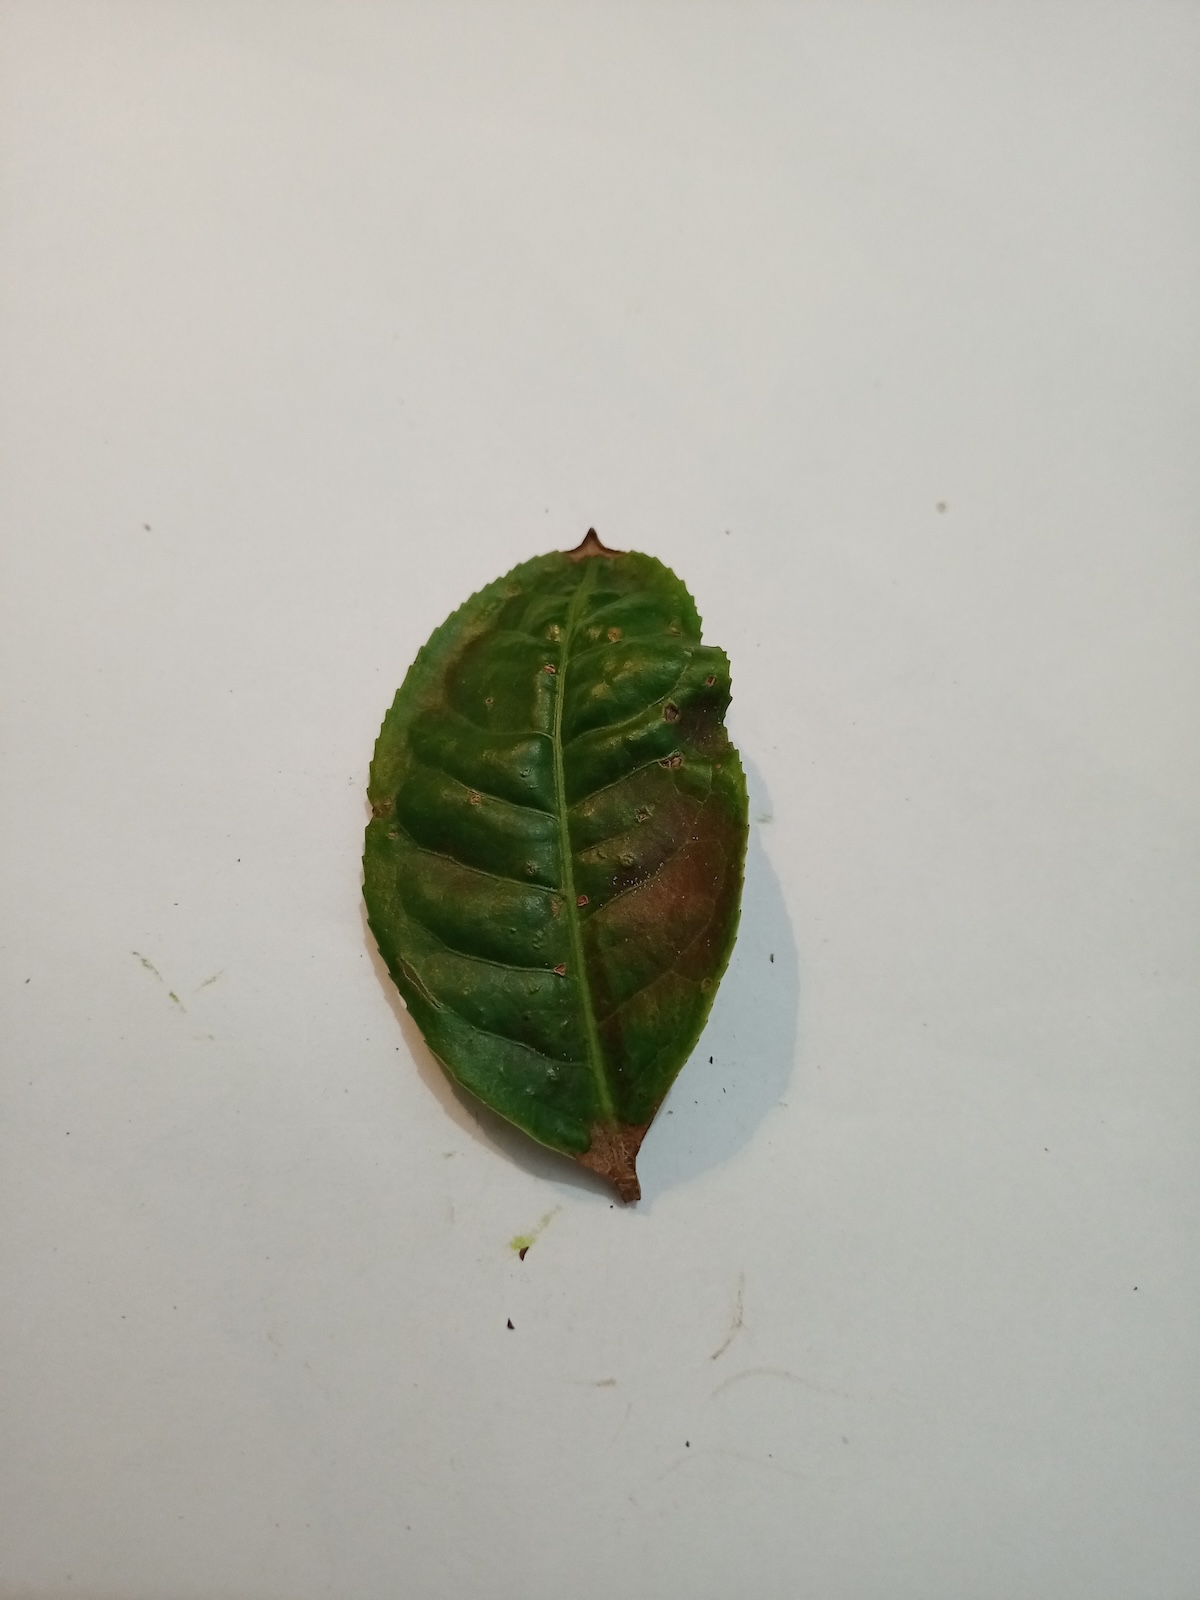
Label: Red spider